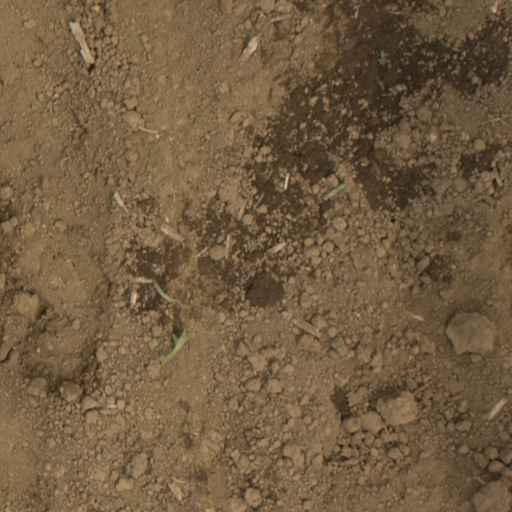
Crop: Jerusalem artichoke